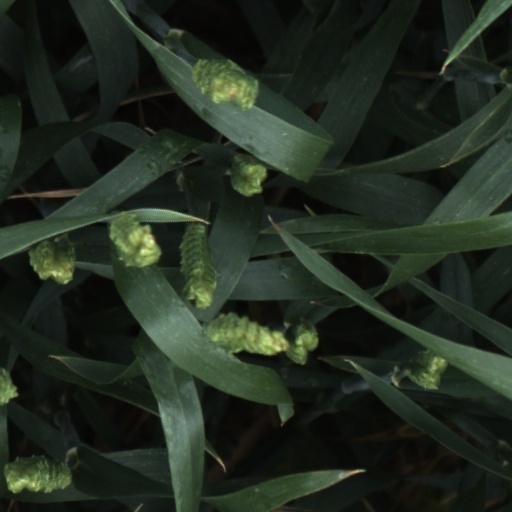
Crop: wheat